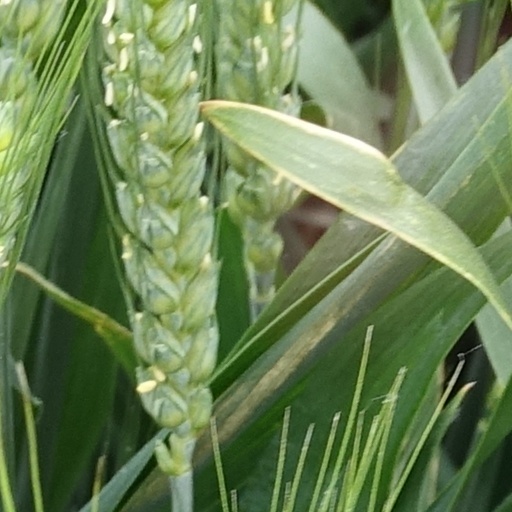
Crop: wheat